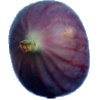
Label: fig